California Institute of Abnormalarts

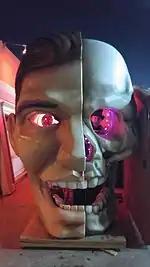
The CIA box office, with owner Carl Crew pictured within its eye socket.

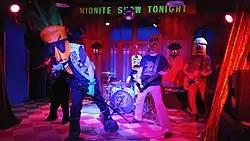
The CIA's performance stage, here occupied by The Radioactive Chicken Heads.

The following is an incomplete list of some of the more notable bands, musicians, performers and artists who have appeared at the CIA: